Keo Temple

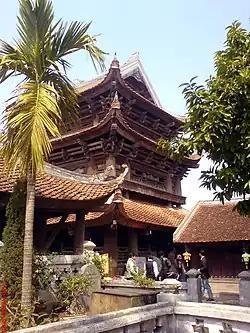
Keo Temple

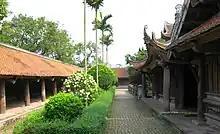
A corner of Keo Temple

Keo Temple (Official name: Thần Quang Tự (神光寺)) is a Buddhist temple in Vũ Thư District, Thái Bình Province, Vietnam. The temple was commenced in 1061 under the Lý dynasty near the Red River.